The Beacon (Kansas City)

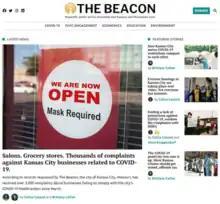
The Beacon (Kansas City) 2020-12-13

The Beacon is a non-profit online news outlet in the Kansas City metropolitan area focusing on public-interest journalism. It is Kansas City’s first regional nonprofit news outlet that is not a public television or radio station.